Answer in natural language. Which point is closer to the camera taking this photo, point B  or point C? Choose between the following options: B or C
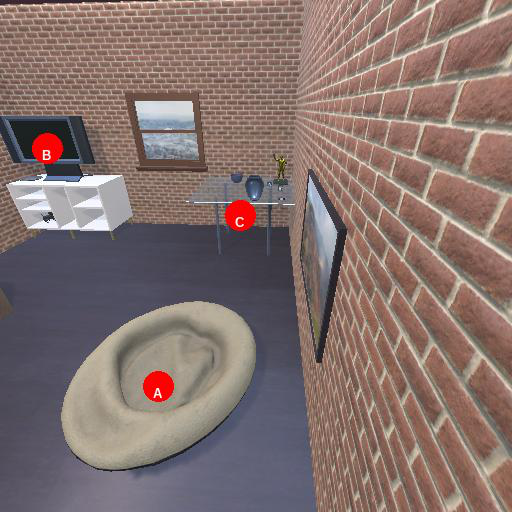
<answer>C</answer>